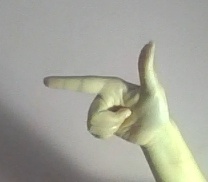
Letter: yaa